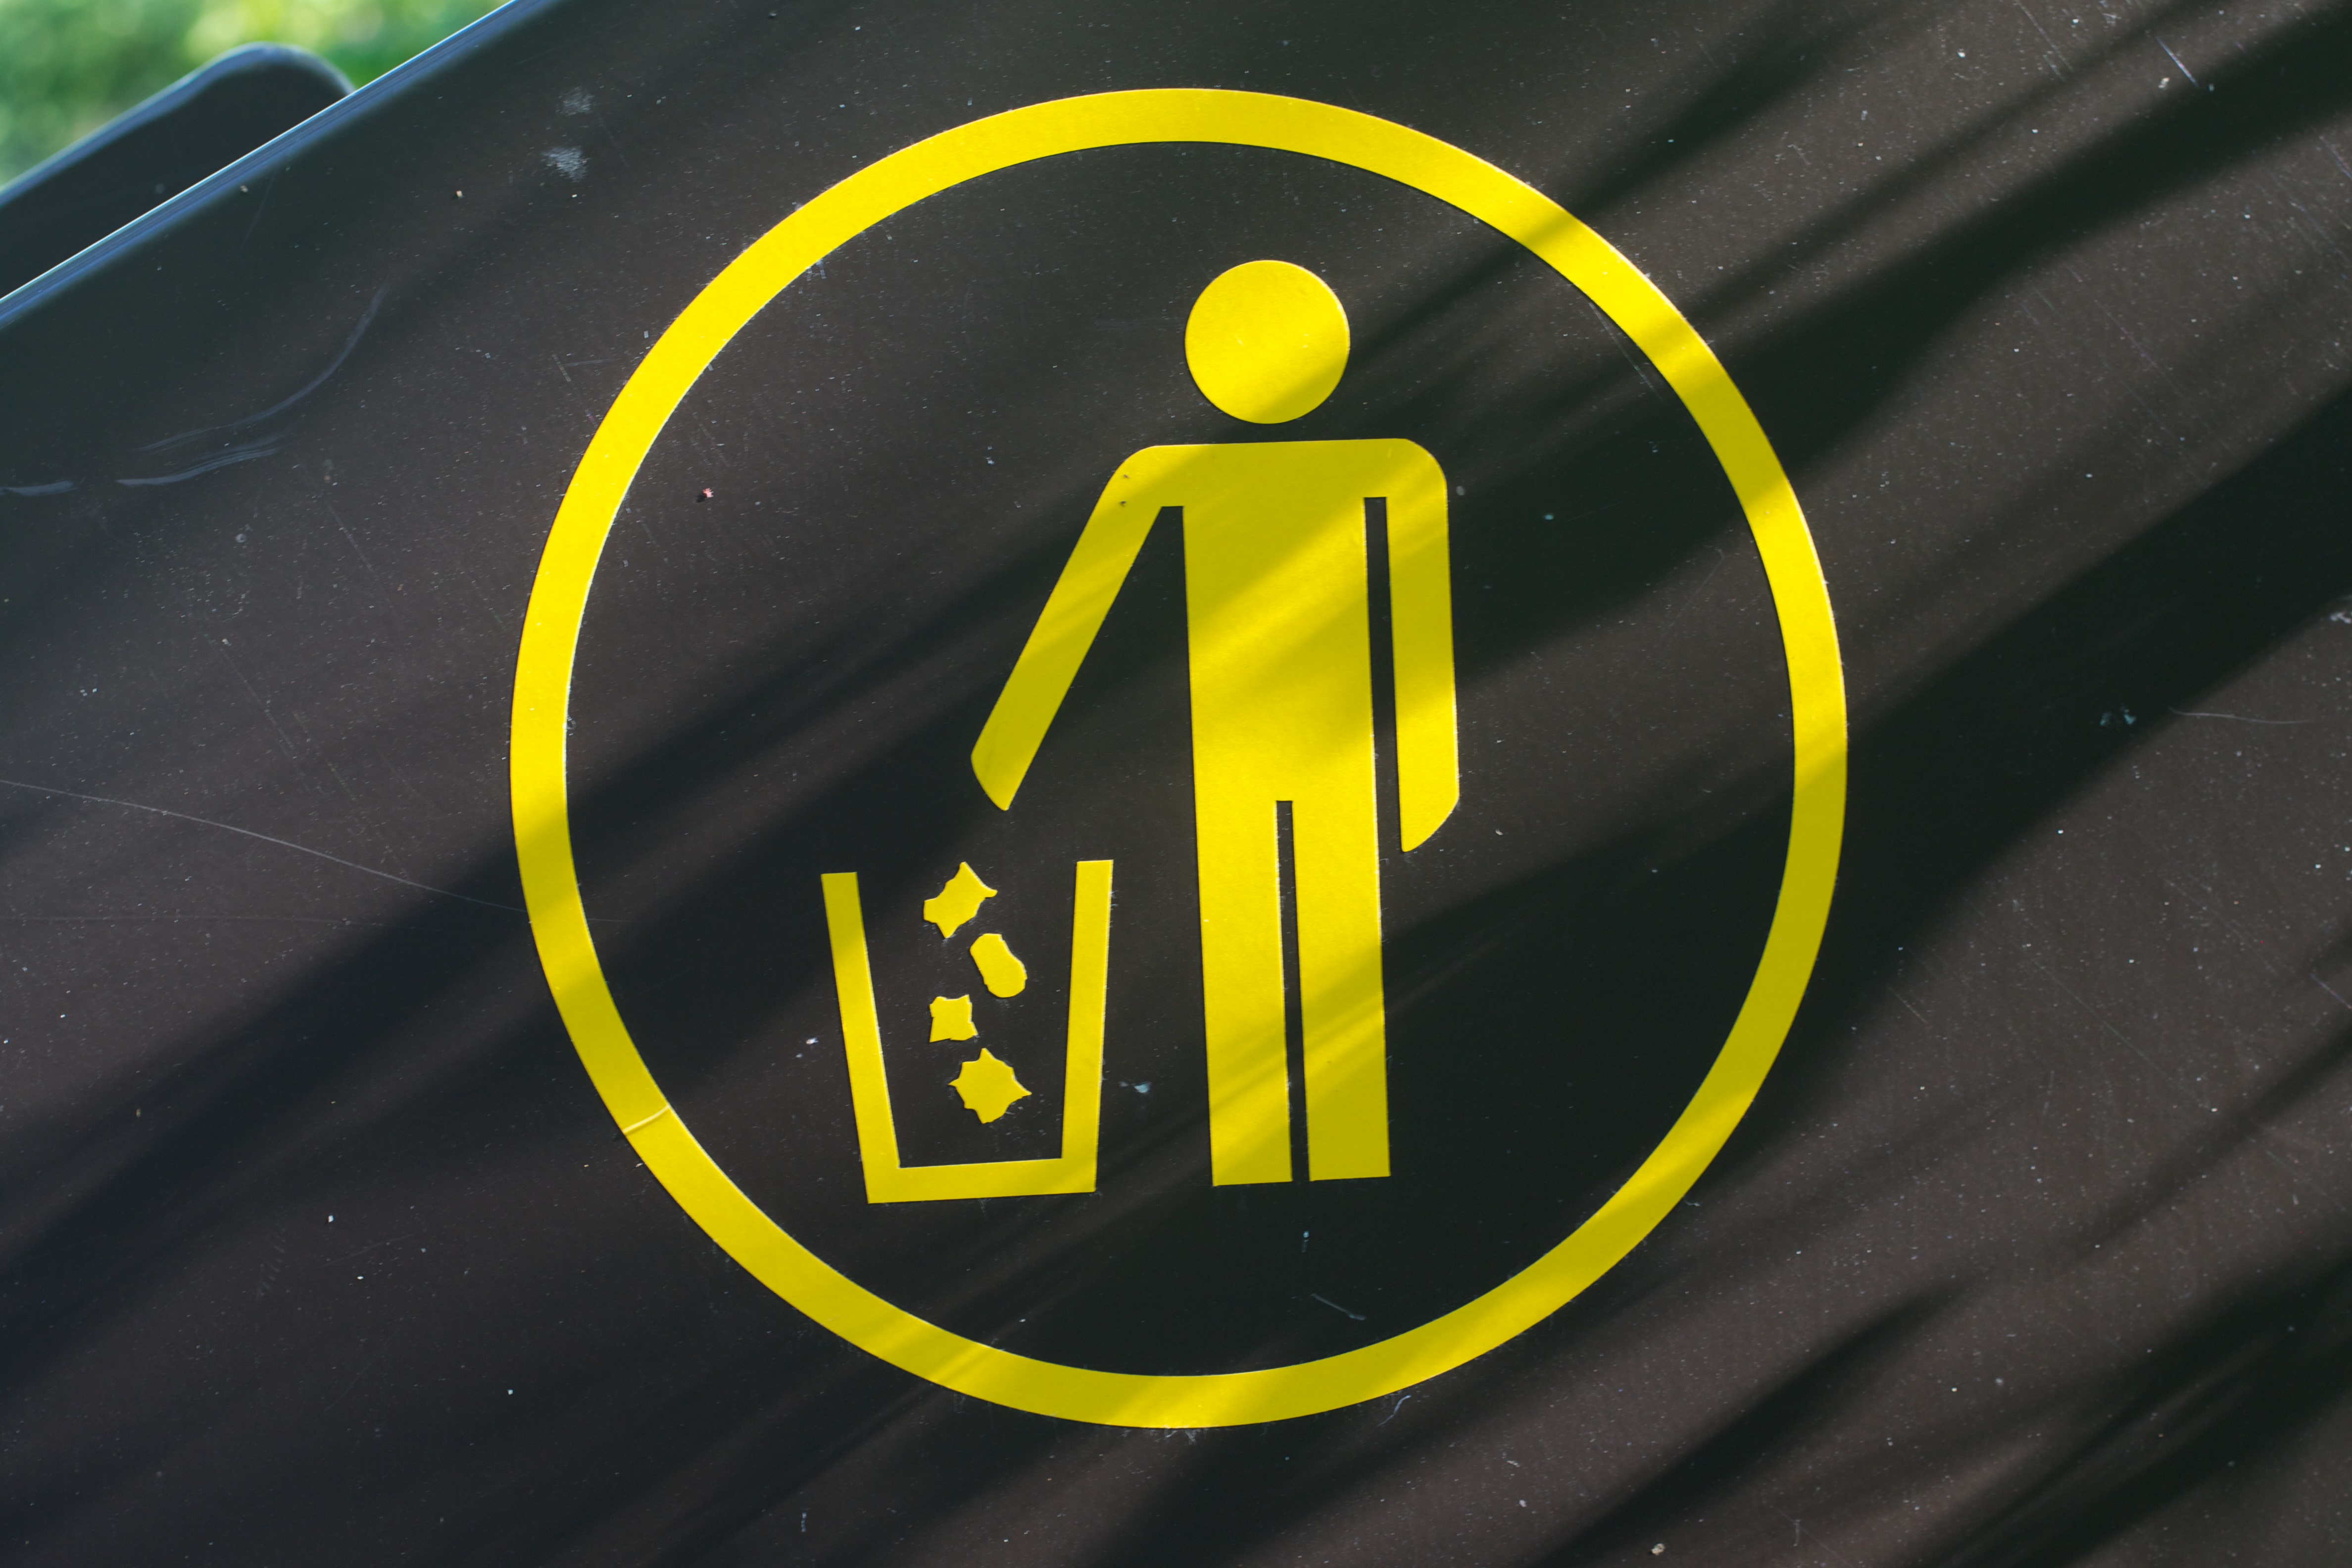
number, driving, sign, line, green, black, yellow, font, shape, odyssey, hurleylounge